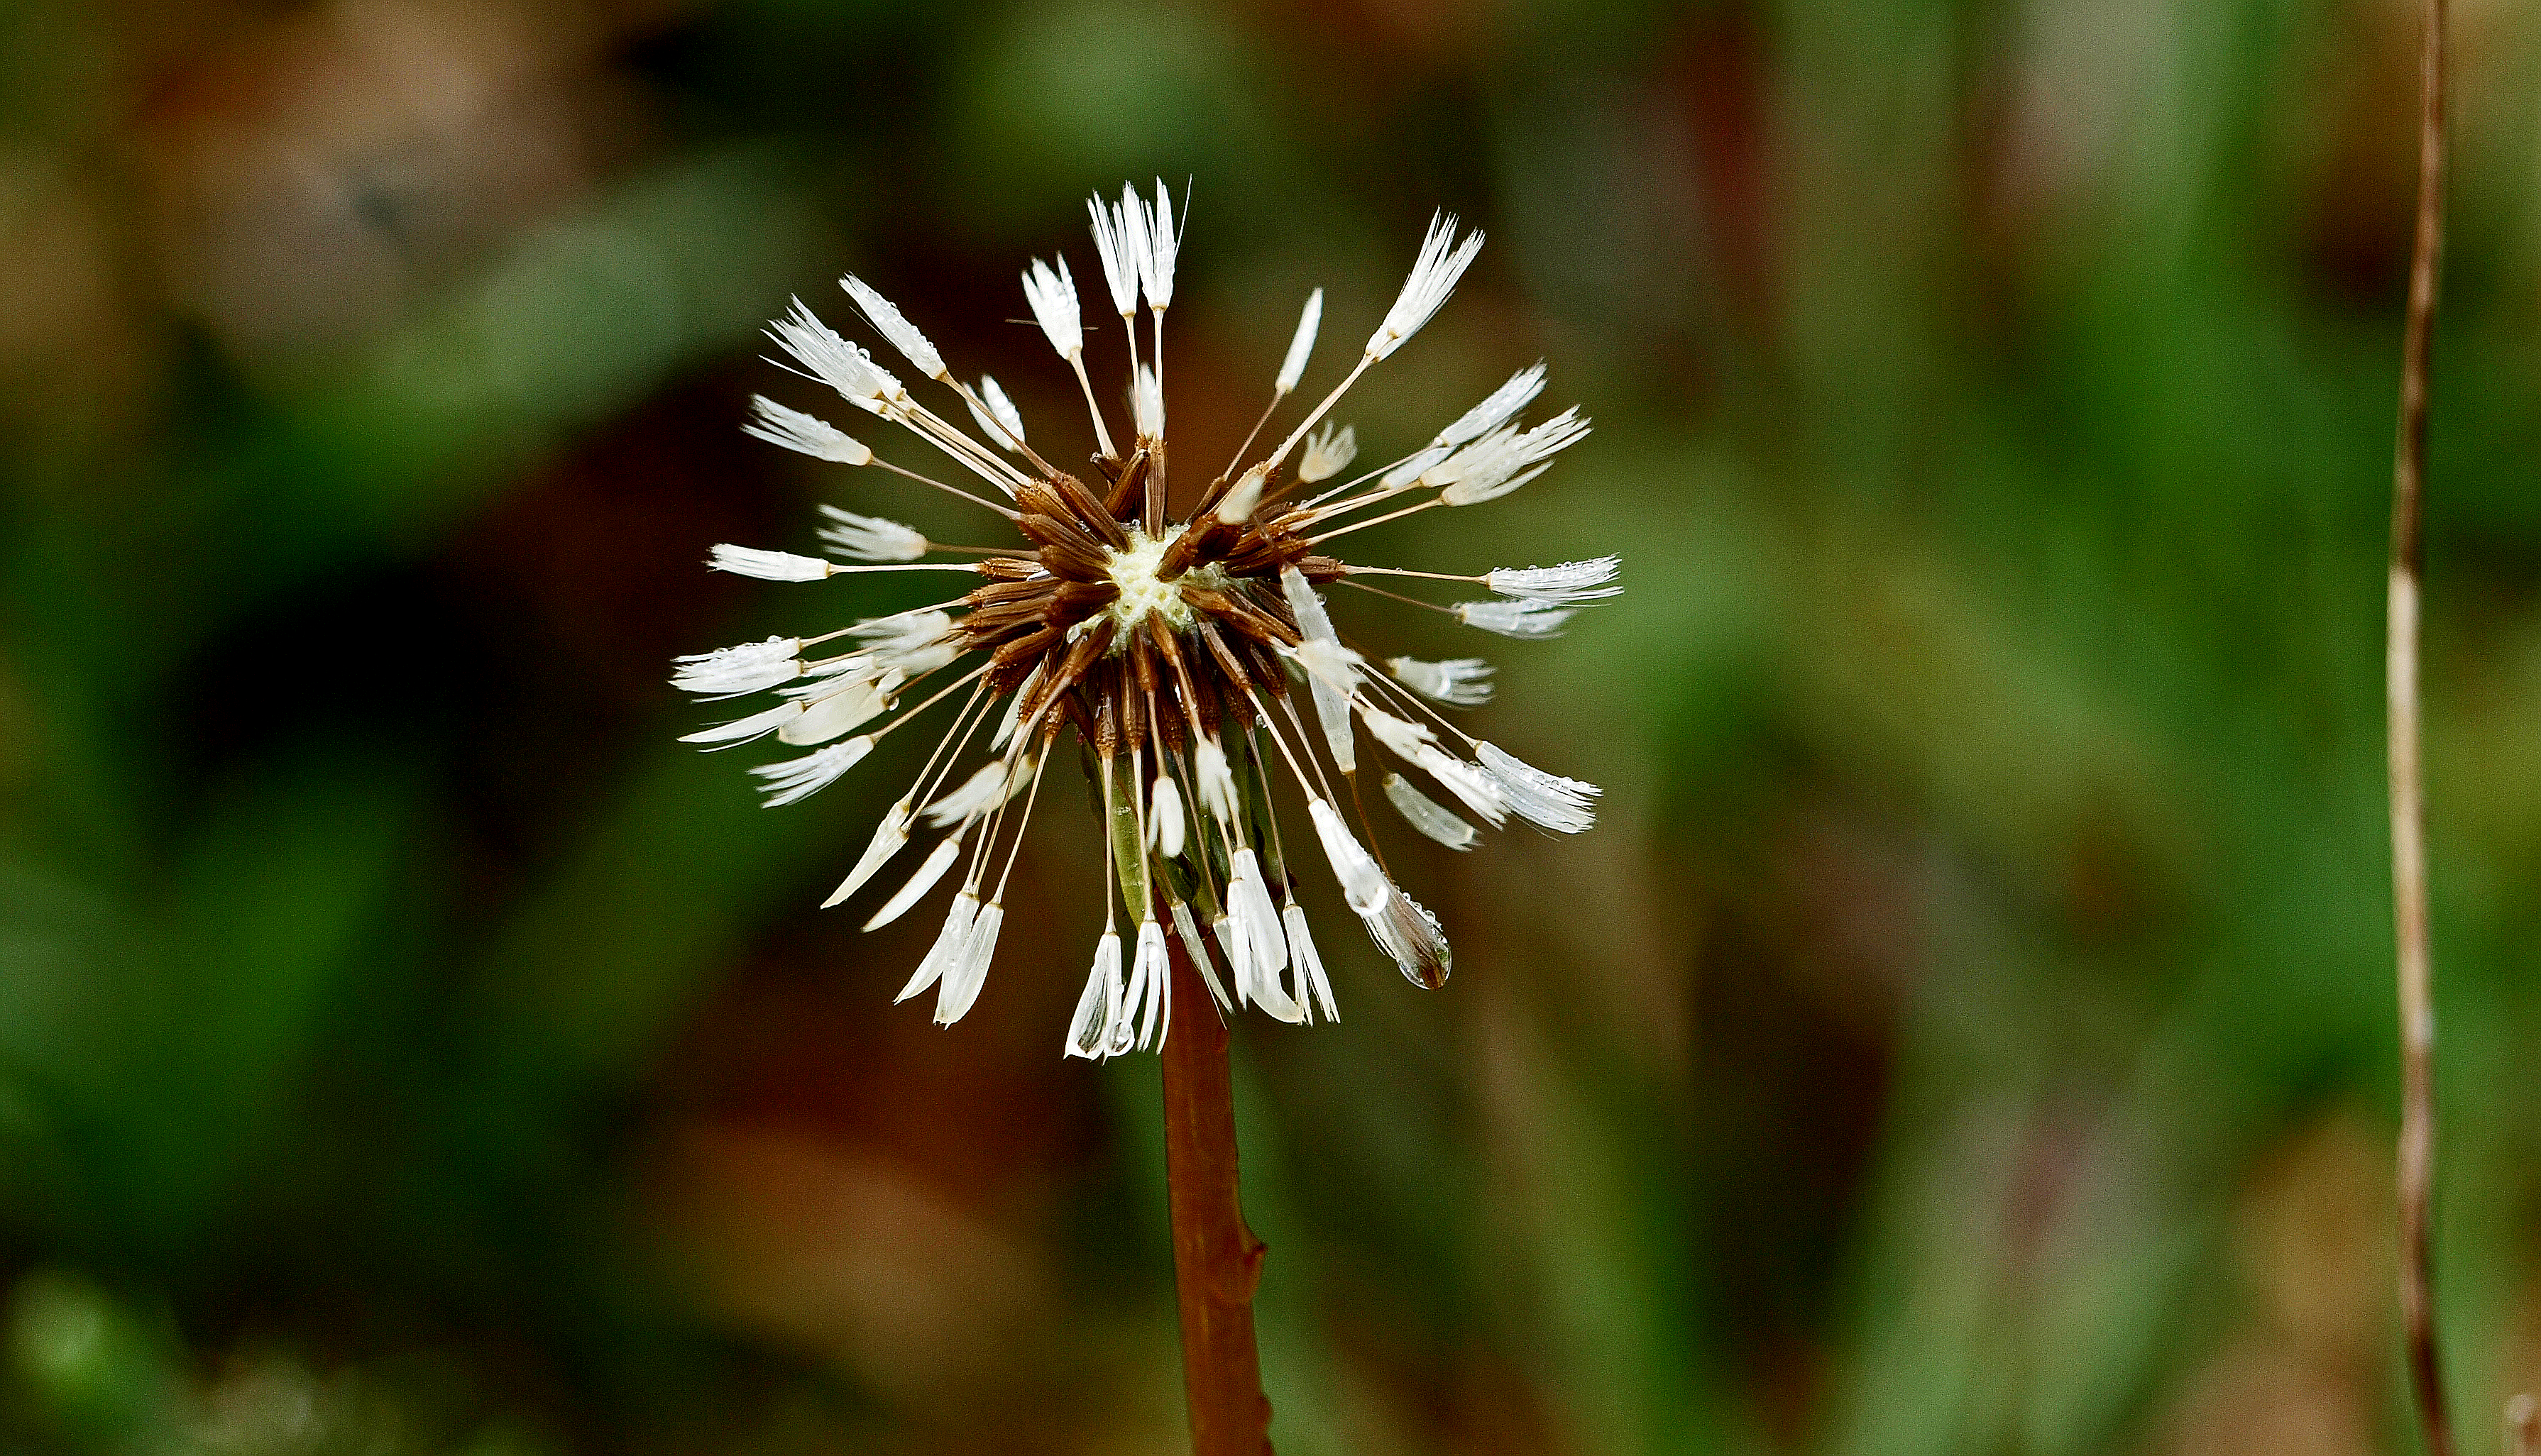
nature, grass, blossom, plant, photography, meadow, prairie, sunlight, leaf, flower, petal, green, botany, flora, wildflower, flowers, close up, naturaleza, flores, ggl1, macro photography, flowering plant, daisy family, plant stem, land plant